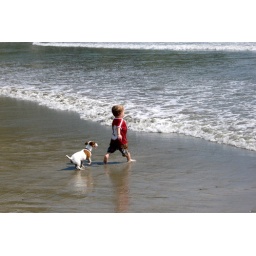
Random beach dog joins me in a run to the ocean waves